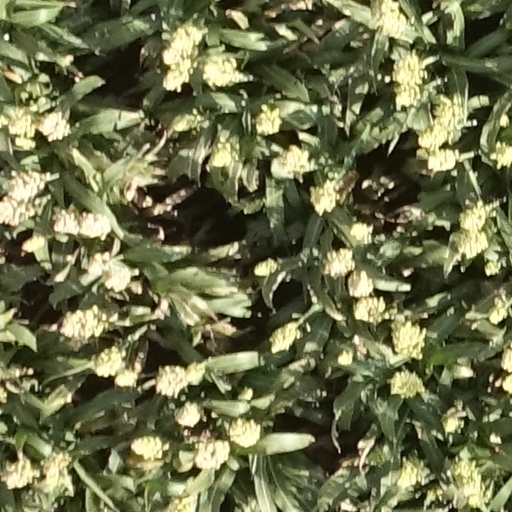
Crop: sorghum